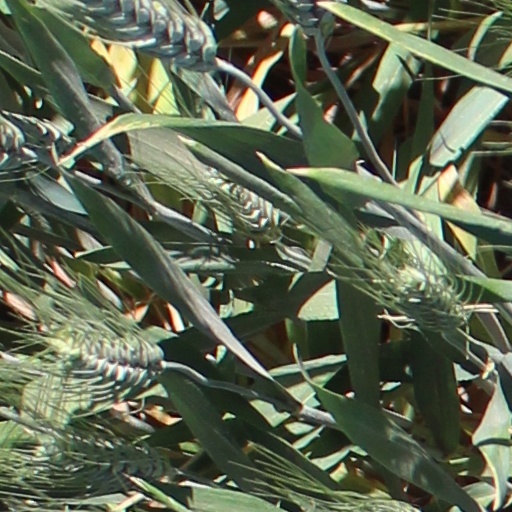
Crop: wheat